French war planning 1920–1940

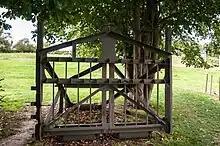

From GQG received information from Brussels and Luxembourg, that the German invasion was about to begin and at the invasion of France and the Low Countries commenced. Gamelin was woken at and ordered the Dyle plan to start. Around dawn on 10 May, German bombers attacked targets in the Netherlands and began to drop parachutists onto airfields. Dutch, French and British aircraft attacked the on the ground and in the air but several airfields were captured. The French Seventh Army drove forward on the northern flank and advanced elements reached Breda on 11 May, by when, the Germans had captured the north-eastern frontier provinces of the Netherlands, were advancing on The Hague and fighting in Rotterdam. The French found that the Moerdijk causeway had been captured by German paratroops, cutting the link between southern and northern Holland, forcing the Dutch Army to retire north towards Amsterdam and Rotterdam. The French collided with the 9th Panzer Division and the advance of the 25th Motorised Infantry Division (25e "Division d'Infanterie Motorisée") was stopped by German infantry, tanks and Junkers Ju 87 dive-bombers.